Egron Lundgren

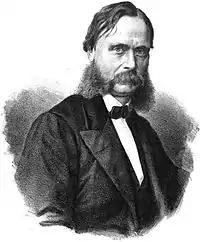
Egron Lundgren, from the "Litografiskt allehanda" (1865)

Egron Sellif Lundgren (18 December 1815, Stockholm – 16 December 1875, Stockholm) was a Swedish painter and author who specialized in watercolors.